Korokke! Ban-Ō no Kiki o Sukue

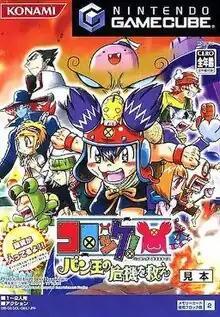

is an action video game released in 2004 by Konami. The game was released only in Japan. It is based on the manga "Croket!" by Manavu Kashimoto.